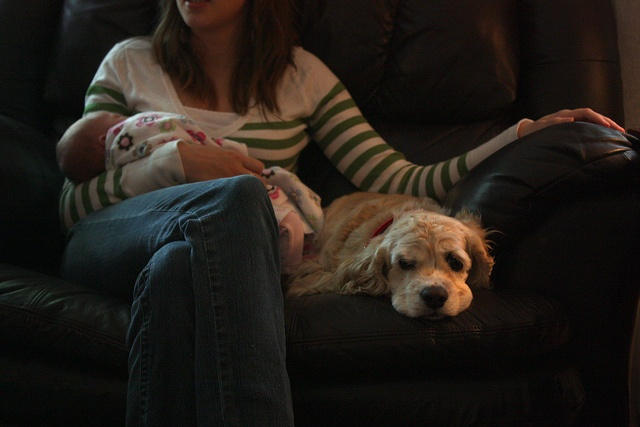
A cocker spaniel sitting next to a woman holding a baby.
A dog lays on a couch next to a woman holding a baby.
A dog is laying next to a woman holding a baby.
A person sitting in a chair holding a baby and a dog.
A woman holding a baby and sitting next to a dog.